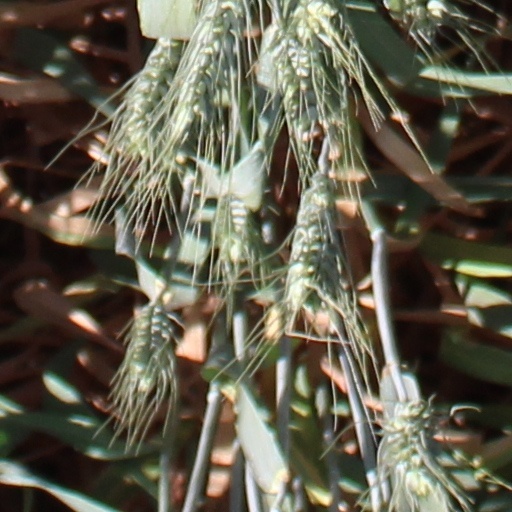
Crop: wheat